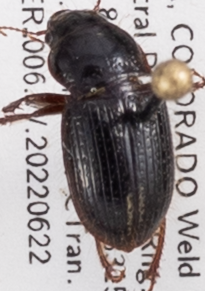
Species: Piosoma setosum
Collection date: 2022-06-22
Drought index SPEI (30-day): -0.998
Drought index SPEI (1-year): -1.466
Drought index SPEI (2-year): -1.45